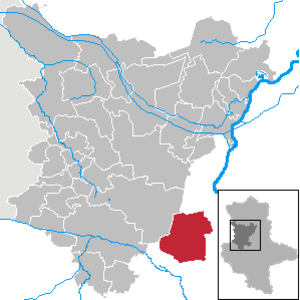
Sülzetal
Kort
Sülzetal er en kommune i Landkreis Börde i den tyske delstat Sachsen-Anhalt.